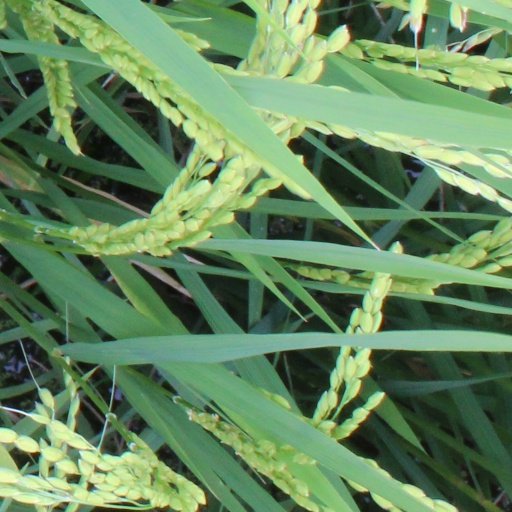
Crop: rice